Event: Nepal Earthquake
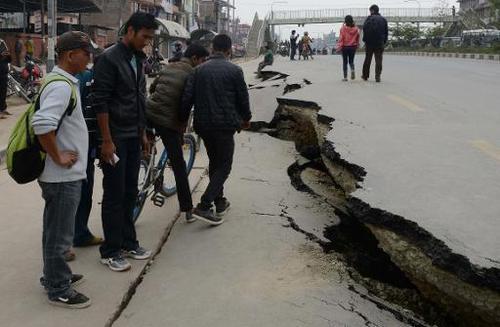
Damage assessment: damage